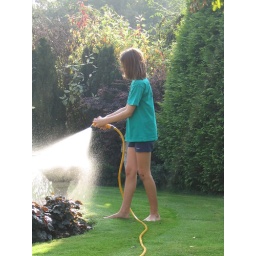
Girl in garden - Lisa replenishing the bird bath ..... June 2005.